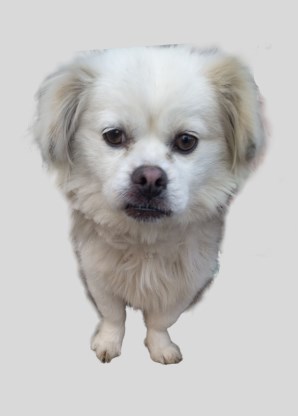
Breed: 3336-n000121-chinese_rural_dog